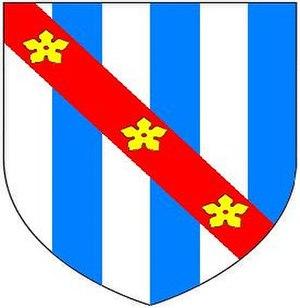
Le château de Saint-Donat est un château médiéval de la fin du XIIᵉ siècle se situant dans la vallée de Glamorgan au pays de Galles à 25 km à l'ouest de Cardiff donnant vue sur le canal de Bristol. Après être passé aux mains de plusieurs propriétaires, il abrite depuis 1962 l'Atlantic College des United World Colleges.